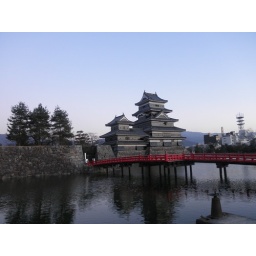
Evening shots of Matsumoto-jo, including the red bridge over the moat.